United States Post Office (Peekskill, New York)

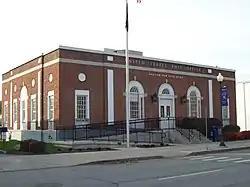
Warsaw post office

It was designed by the Office of the Supervising Architect under James A. Wetmore and likely to have been the work of Louis A. Simon. It uses the free interpretation of "Colonial Revival" style which had been standard for most new post offices since 1915. The Peekskill design stands out in its use of distinctly neoclassical "Adam" features, particularly the English-bond brickwork and the windows. The latter feature would not be used on other post offices in New York (particularly Warsaw's) until the New Deal and its building programs were underway several years later.